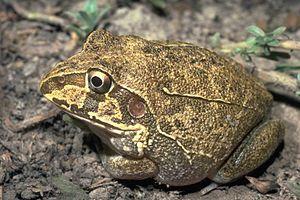
Dryopsophus novaehollandiae est une espèce d'amphibiens de la famille des Pelodryadidae.